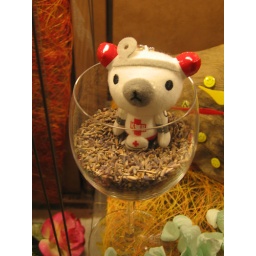
This bear was in window in front of our hotel in Osaka.